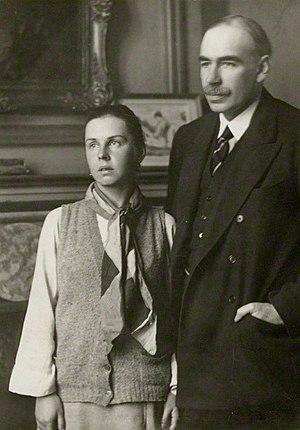
L'historiographie de la Première Guerre mondiale propose une analyse de la manière dont la Grande Guerre a été perçue et étudiée par les historiens. Elle entend montrer l'évolution de leur approche de ce sujet en la replaçant dans le contexte politique, social, culturel, technologique et institutionnel au sein duquel l'histoire de la Première Guerre mondiale se déploie.